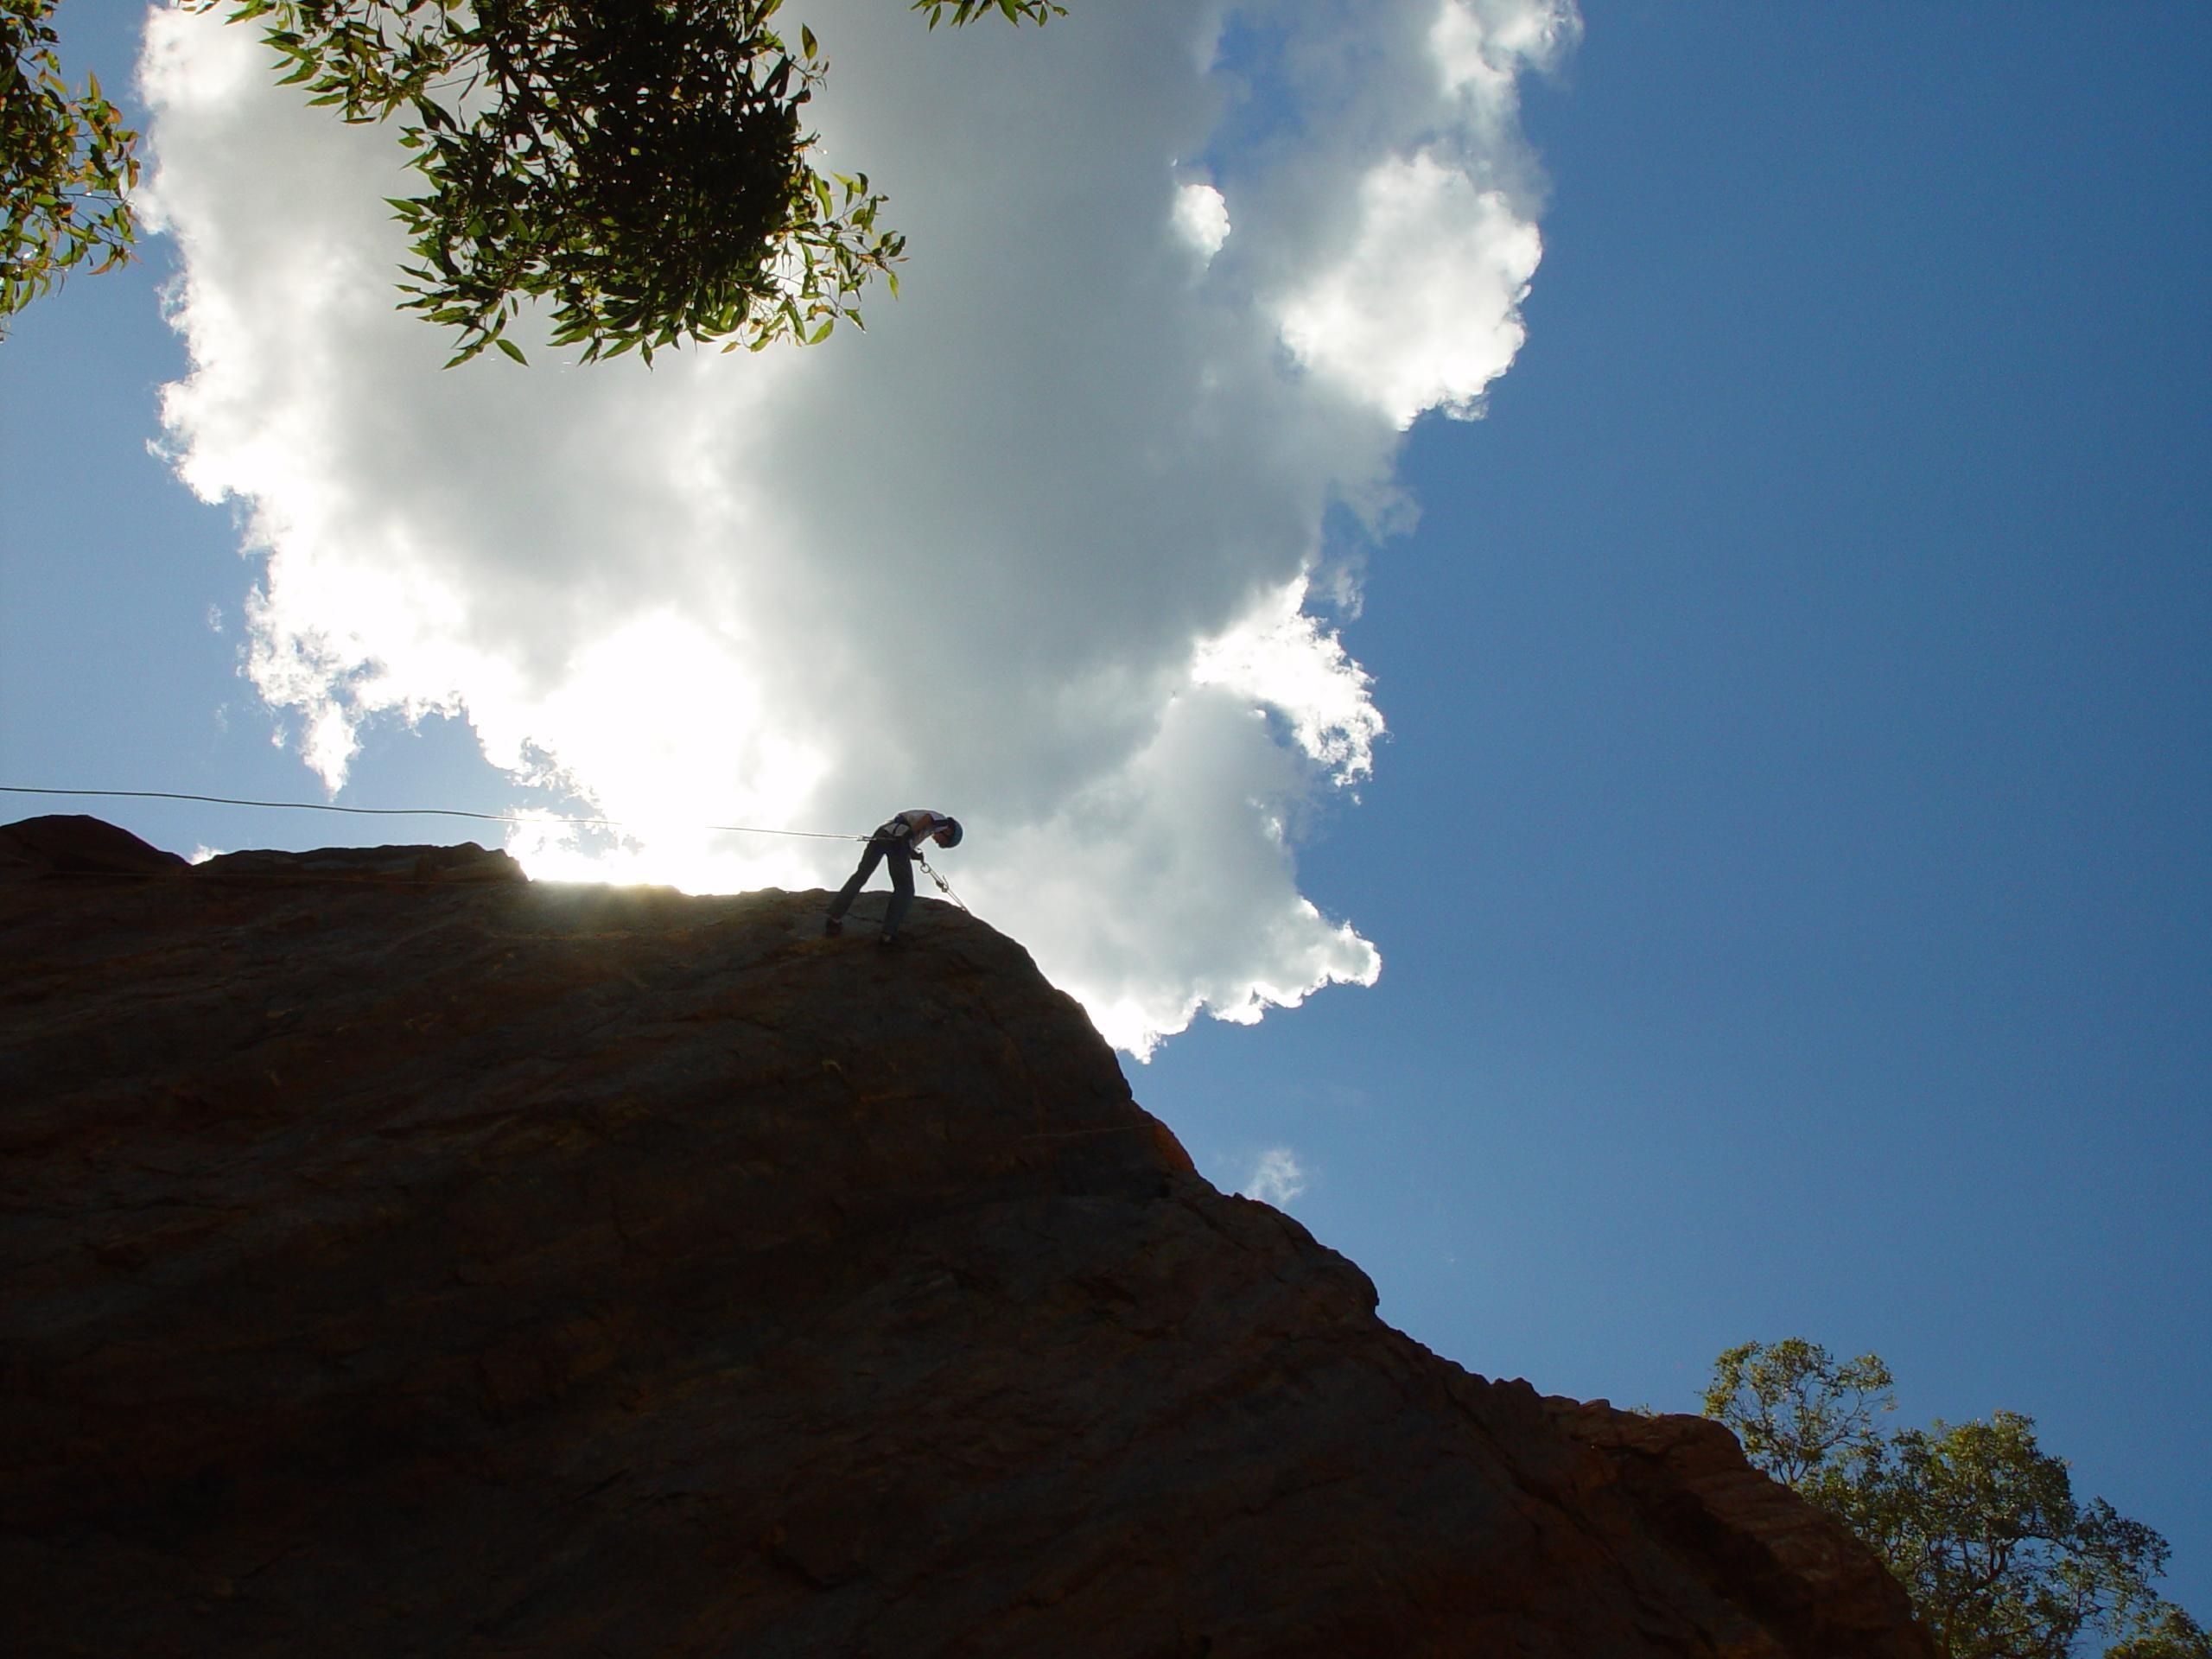
man, landscape, tree, nature, silhouette, mountain, cloud, sky, countryside, sunlight, morning, hill, alone, mountain range, country, climbing, terrain, ridge, summit, outside, clouds, mountains, silhouettes, landform, atmosphere of earth, mountainous landforms